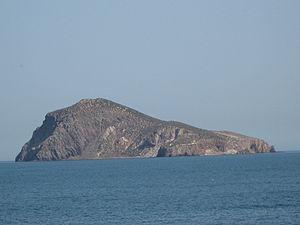
L'île du Congrès est l'une des trois îles de l'archipel des Îles Zaffarines qui constitue une des Plazas de soberanía espagnoles au large des côtes marocaines. Elle est revendiquée par le Maroc qui la considère comme occupée.